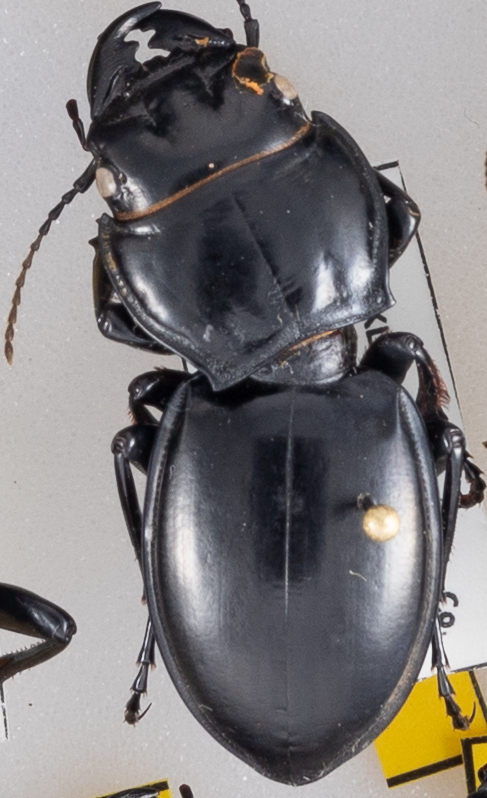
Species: Pasimachus californicus
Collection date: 2022-08-24
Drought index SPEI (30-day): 0.156
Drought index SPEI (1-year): -2.09
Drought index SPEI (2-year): -1.01